History of the United States Army Special Forces

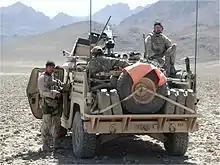
US Special Forces in Gayan Valley, eastern Afghanistan, 19 July 2003.

The main SF unit in South Vietnam was the 5th Special Forces Group (Airborne). SF soldiers assigned to the 5th Group earned sixteen Medals of Honor in Vietnam, making it the most prominently decorated unit for its size in that conflict. The unit was also awarded the coveted Presidential Unit Citation for extraordinary heroism during the Vietnam War from 1 November 1966 – 31 January 1968. Army Special Forces personnel also played predominant roles in the highly secret, covert, multi-service Military Assistance Command Vietnam Studies and Observation Group (MACV-SOG), with an extraordinarily large number of covert U.S. military personnel killed or lost MIA while operating on Studies and Observations Group (SOG) reconnaissance missions in Laos and Cambodia. During the prolonged conflict the Army Special Forces trained regular and paramilitary units of several Allied nations as well as US reconnaissance members; supervised the indigenous Civilian Irregular Defense Group stationed throughout Vietnam in fortified camps and as backup reserves; monitored the border region and infiltration routes; conducted strategic intelligence missions and fielded numerous elements engaged in special operational tasks.